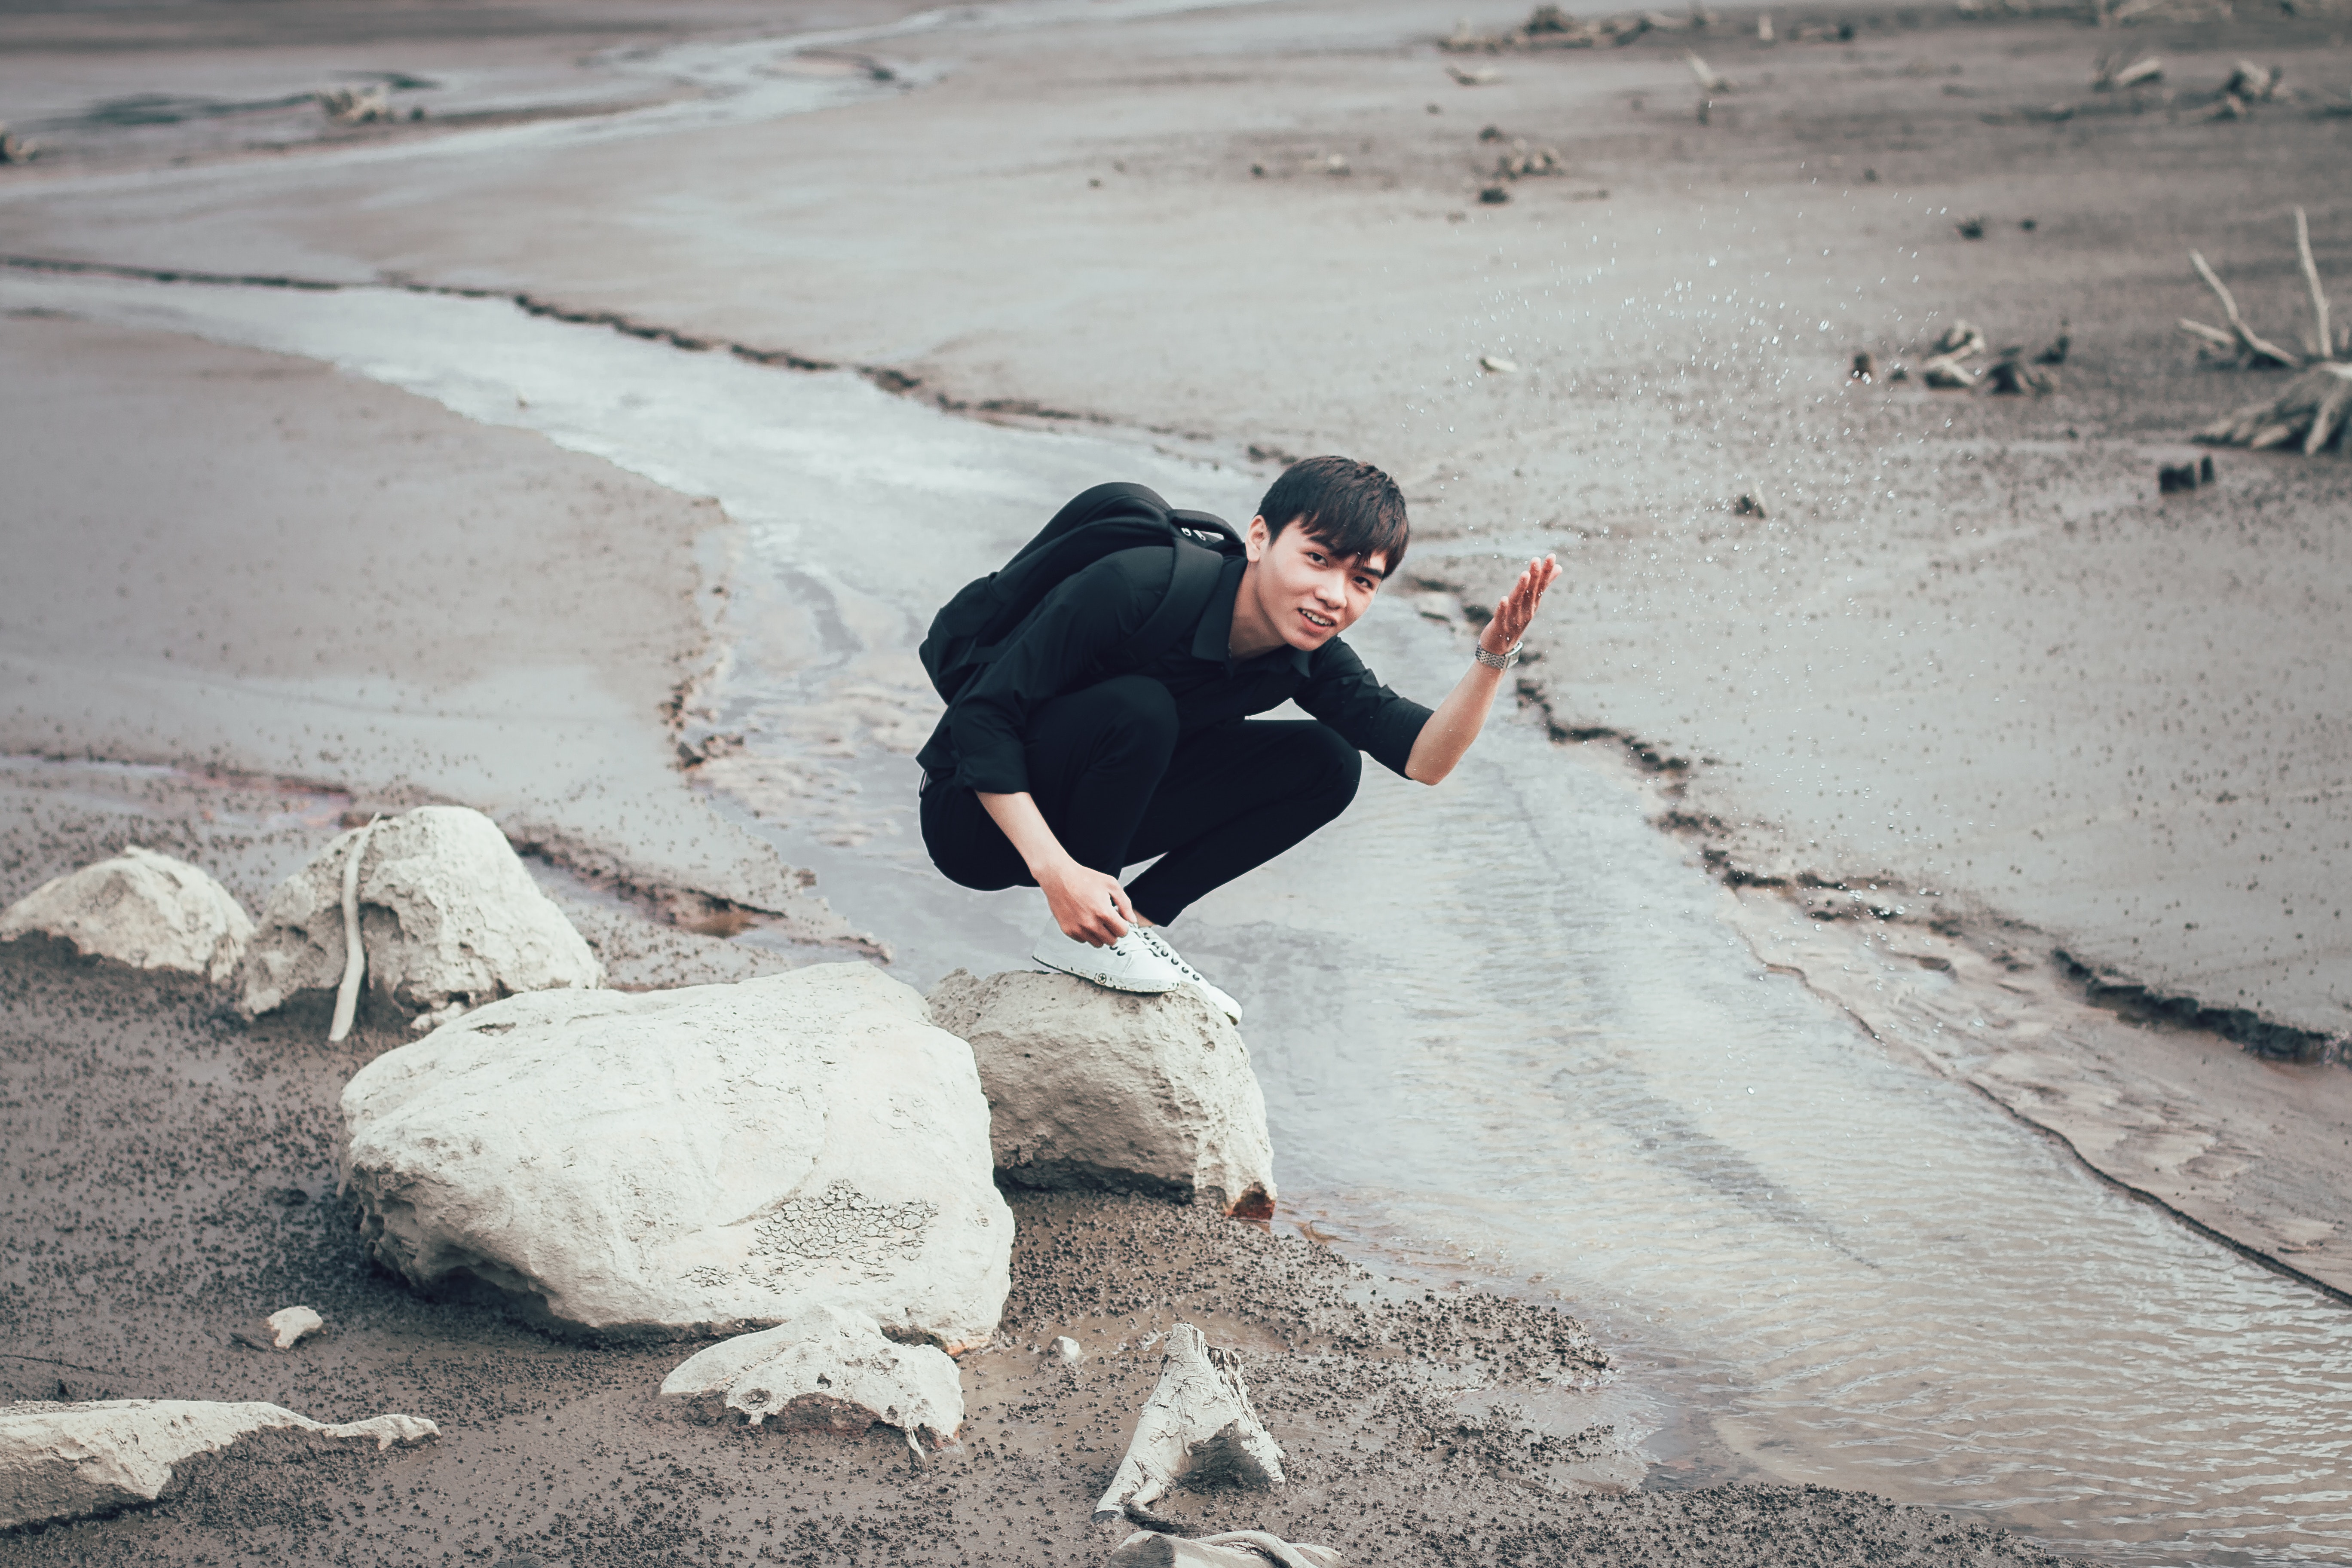
water, photography